Lacrymosa (song)

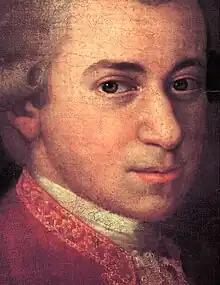
The song incorporates the "Lacrimosa" sequence of Mozart's Requiem (1791).

"Lacrymosa" was written by Amy Lee and Terry Balsamo, and produced by Dave Fortman. It incorporates the "Lacrimosa" sequence of Mozart's Requiem (1791), which is Lee's favorite piece of music. David Campbell led a 22-piece orchestra, and the Millennium Choir performed the latin stanzas from "Lacrimosa" as backing vocals. Lee, the orchestra and the choir recorded the song at a chapel in Seattle, Washington.